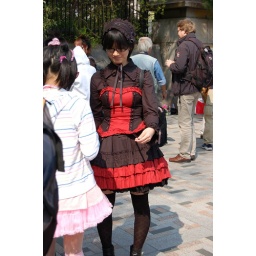
Ah, another cute girl in harajuku